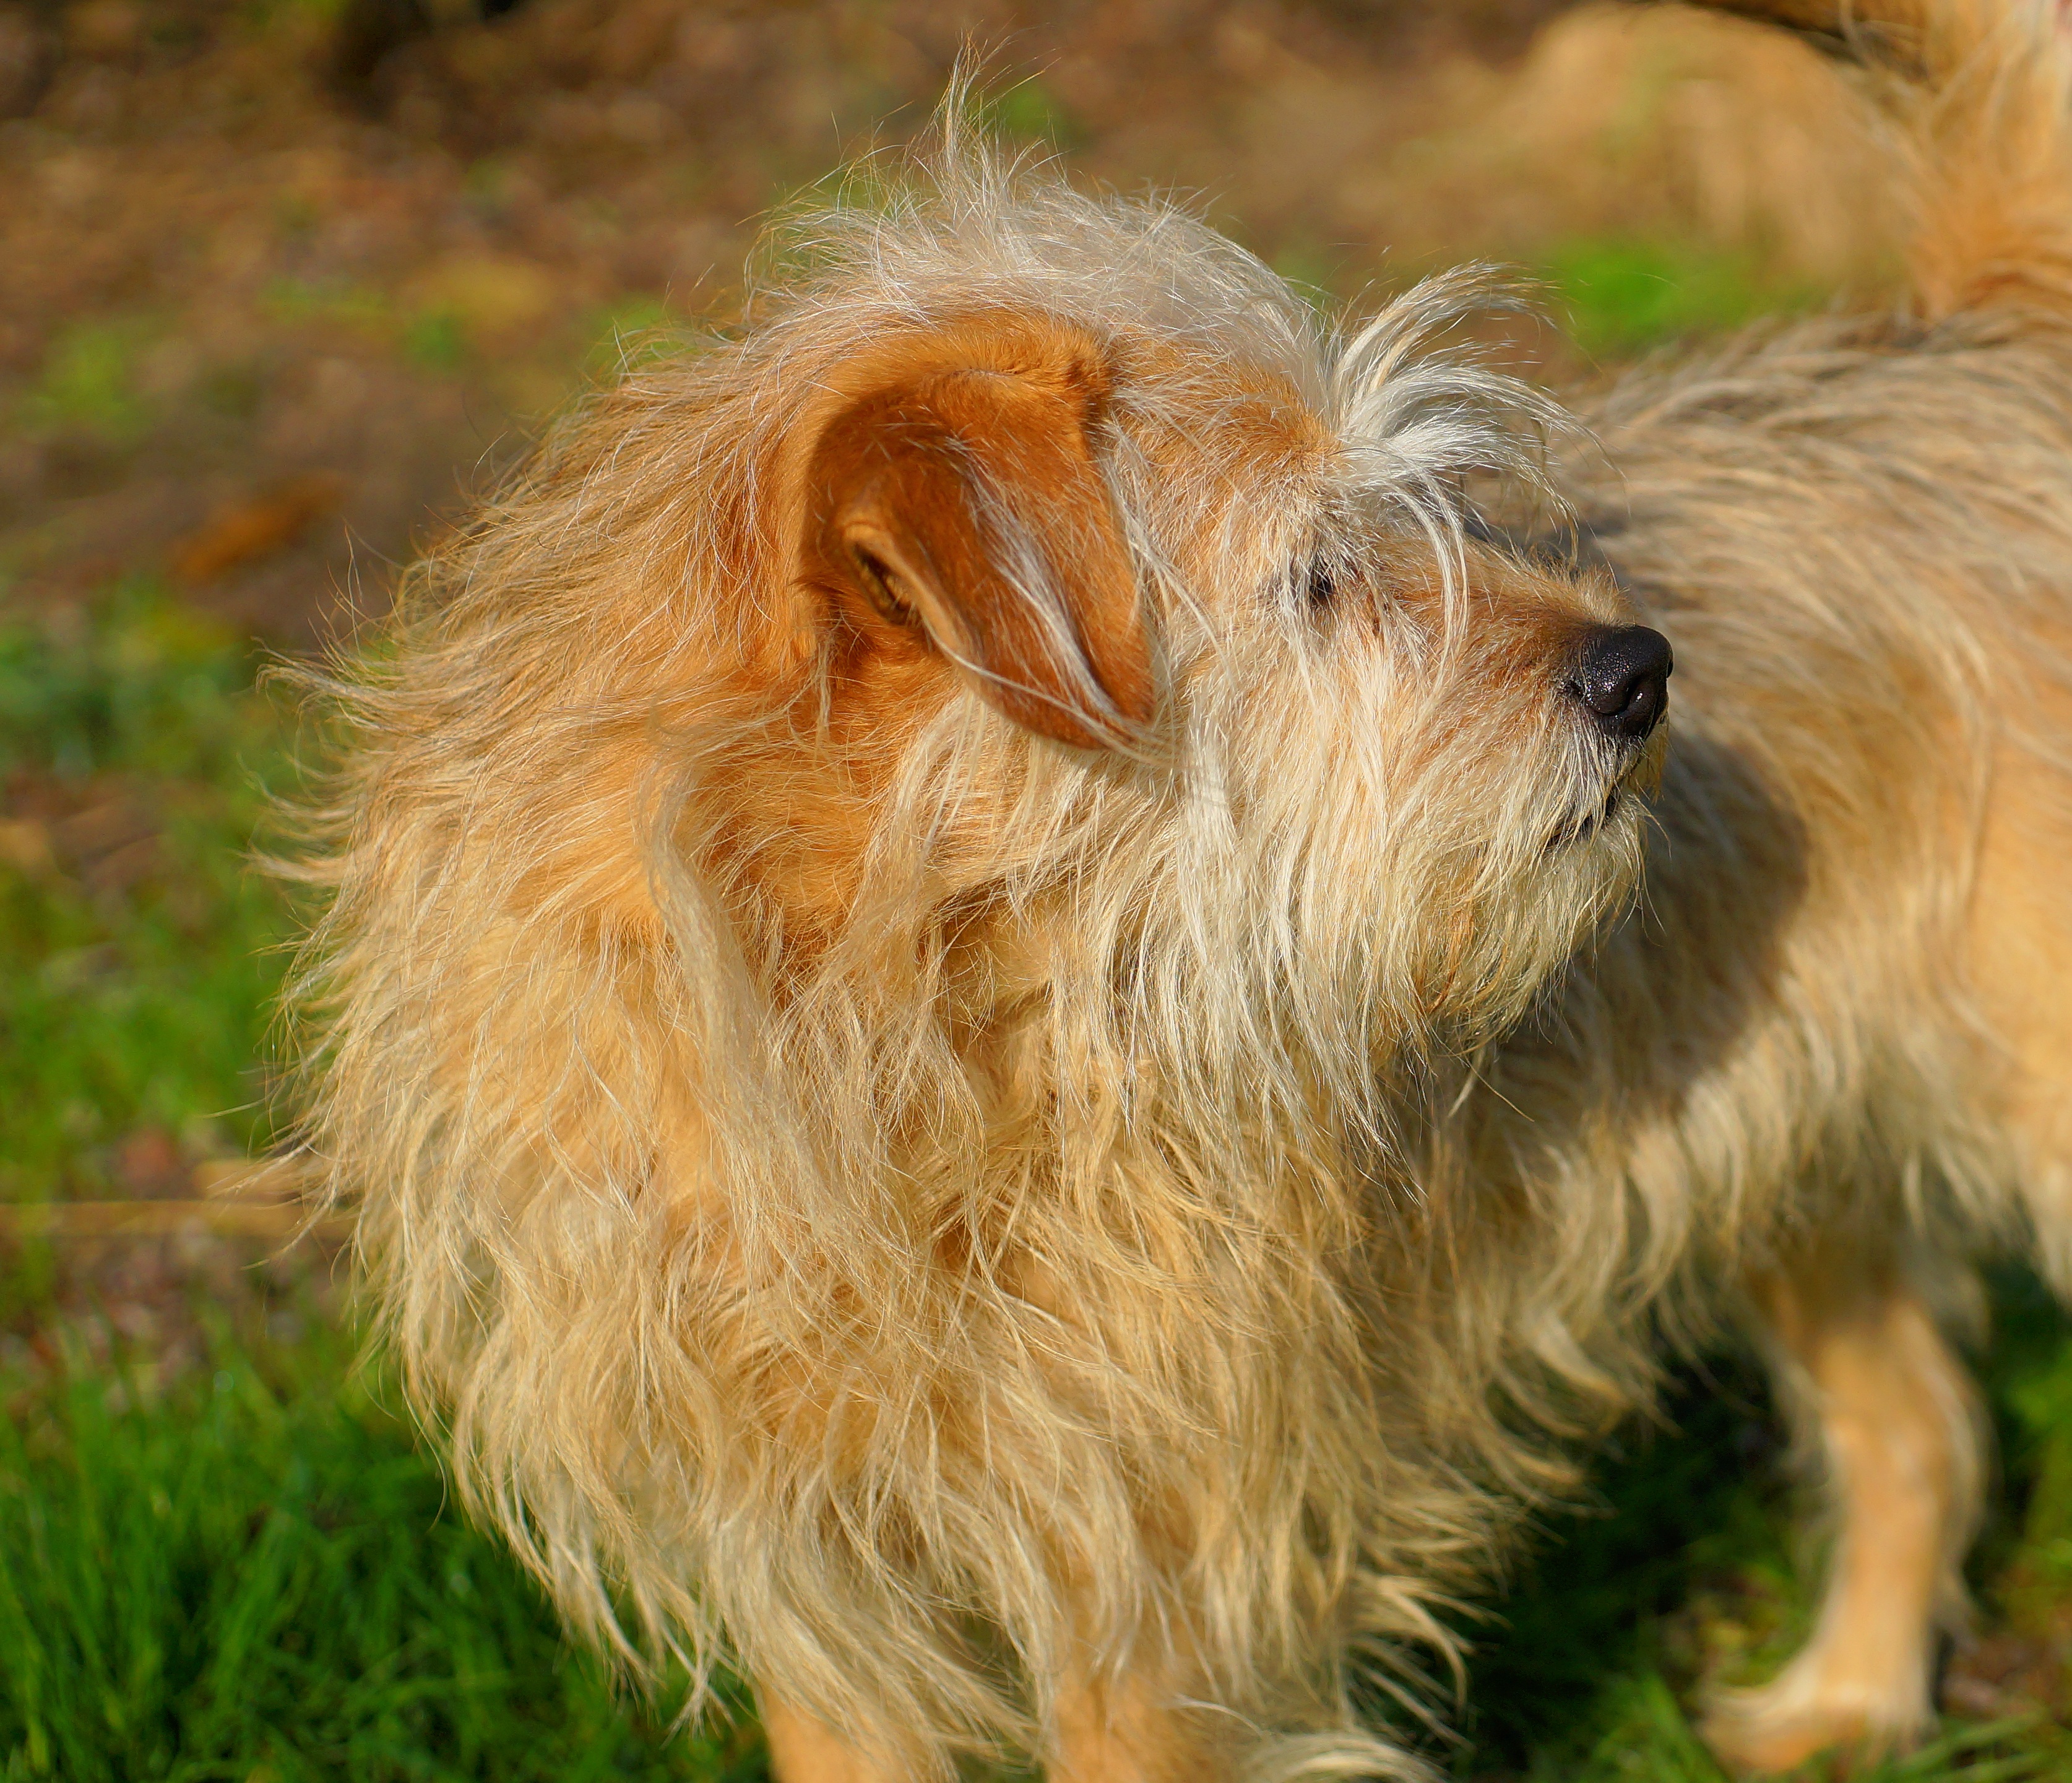
watch, sweet, dog, animal, cute, female, pet, fur, portrait, mammal, friendship, garden, close, face, eyes, snout, hybrid, head, vertebrate, expression, good, attention, animal world, dog breed, wildlife photography, terrier, bitch, protector, brown eyes, german longhaired pointer, cairn terrier, australian silky terrier, dog like mammal, australian terrier, glen of imaal terrier, norwich terrier, norfolk terrier